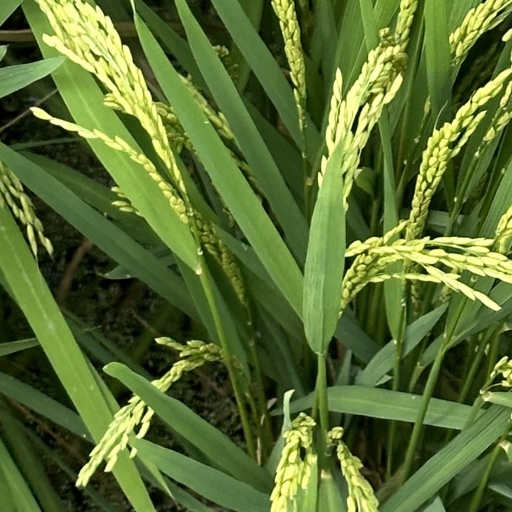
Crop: rice